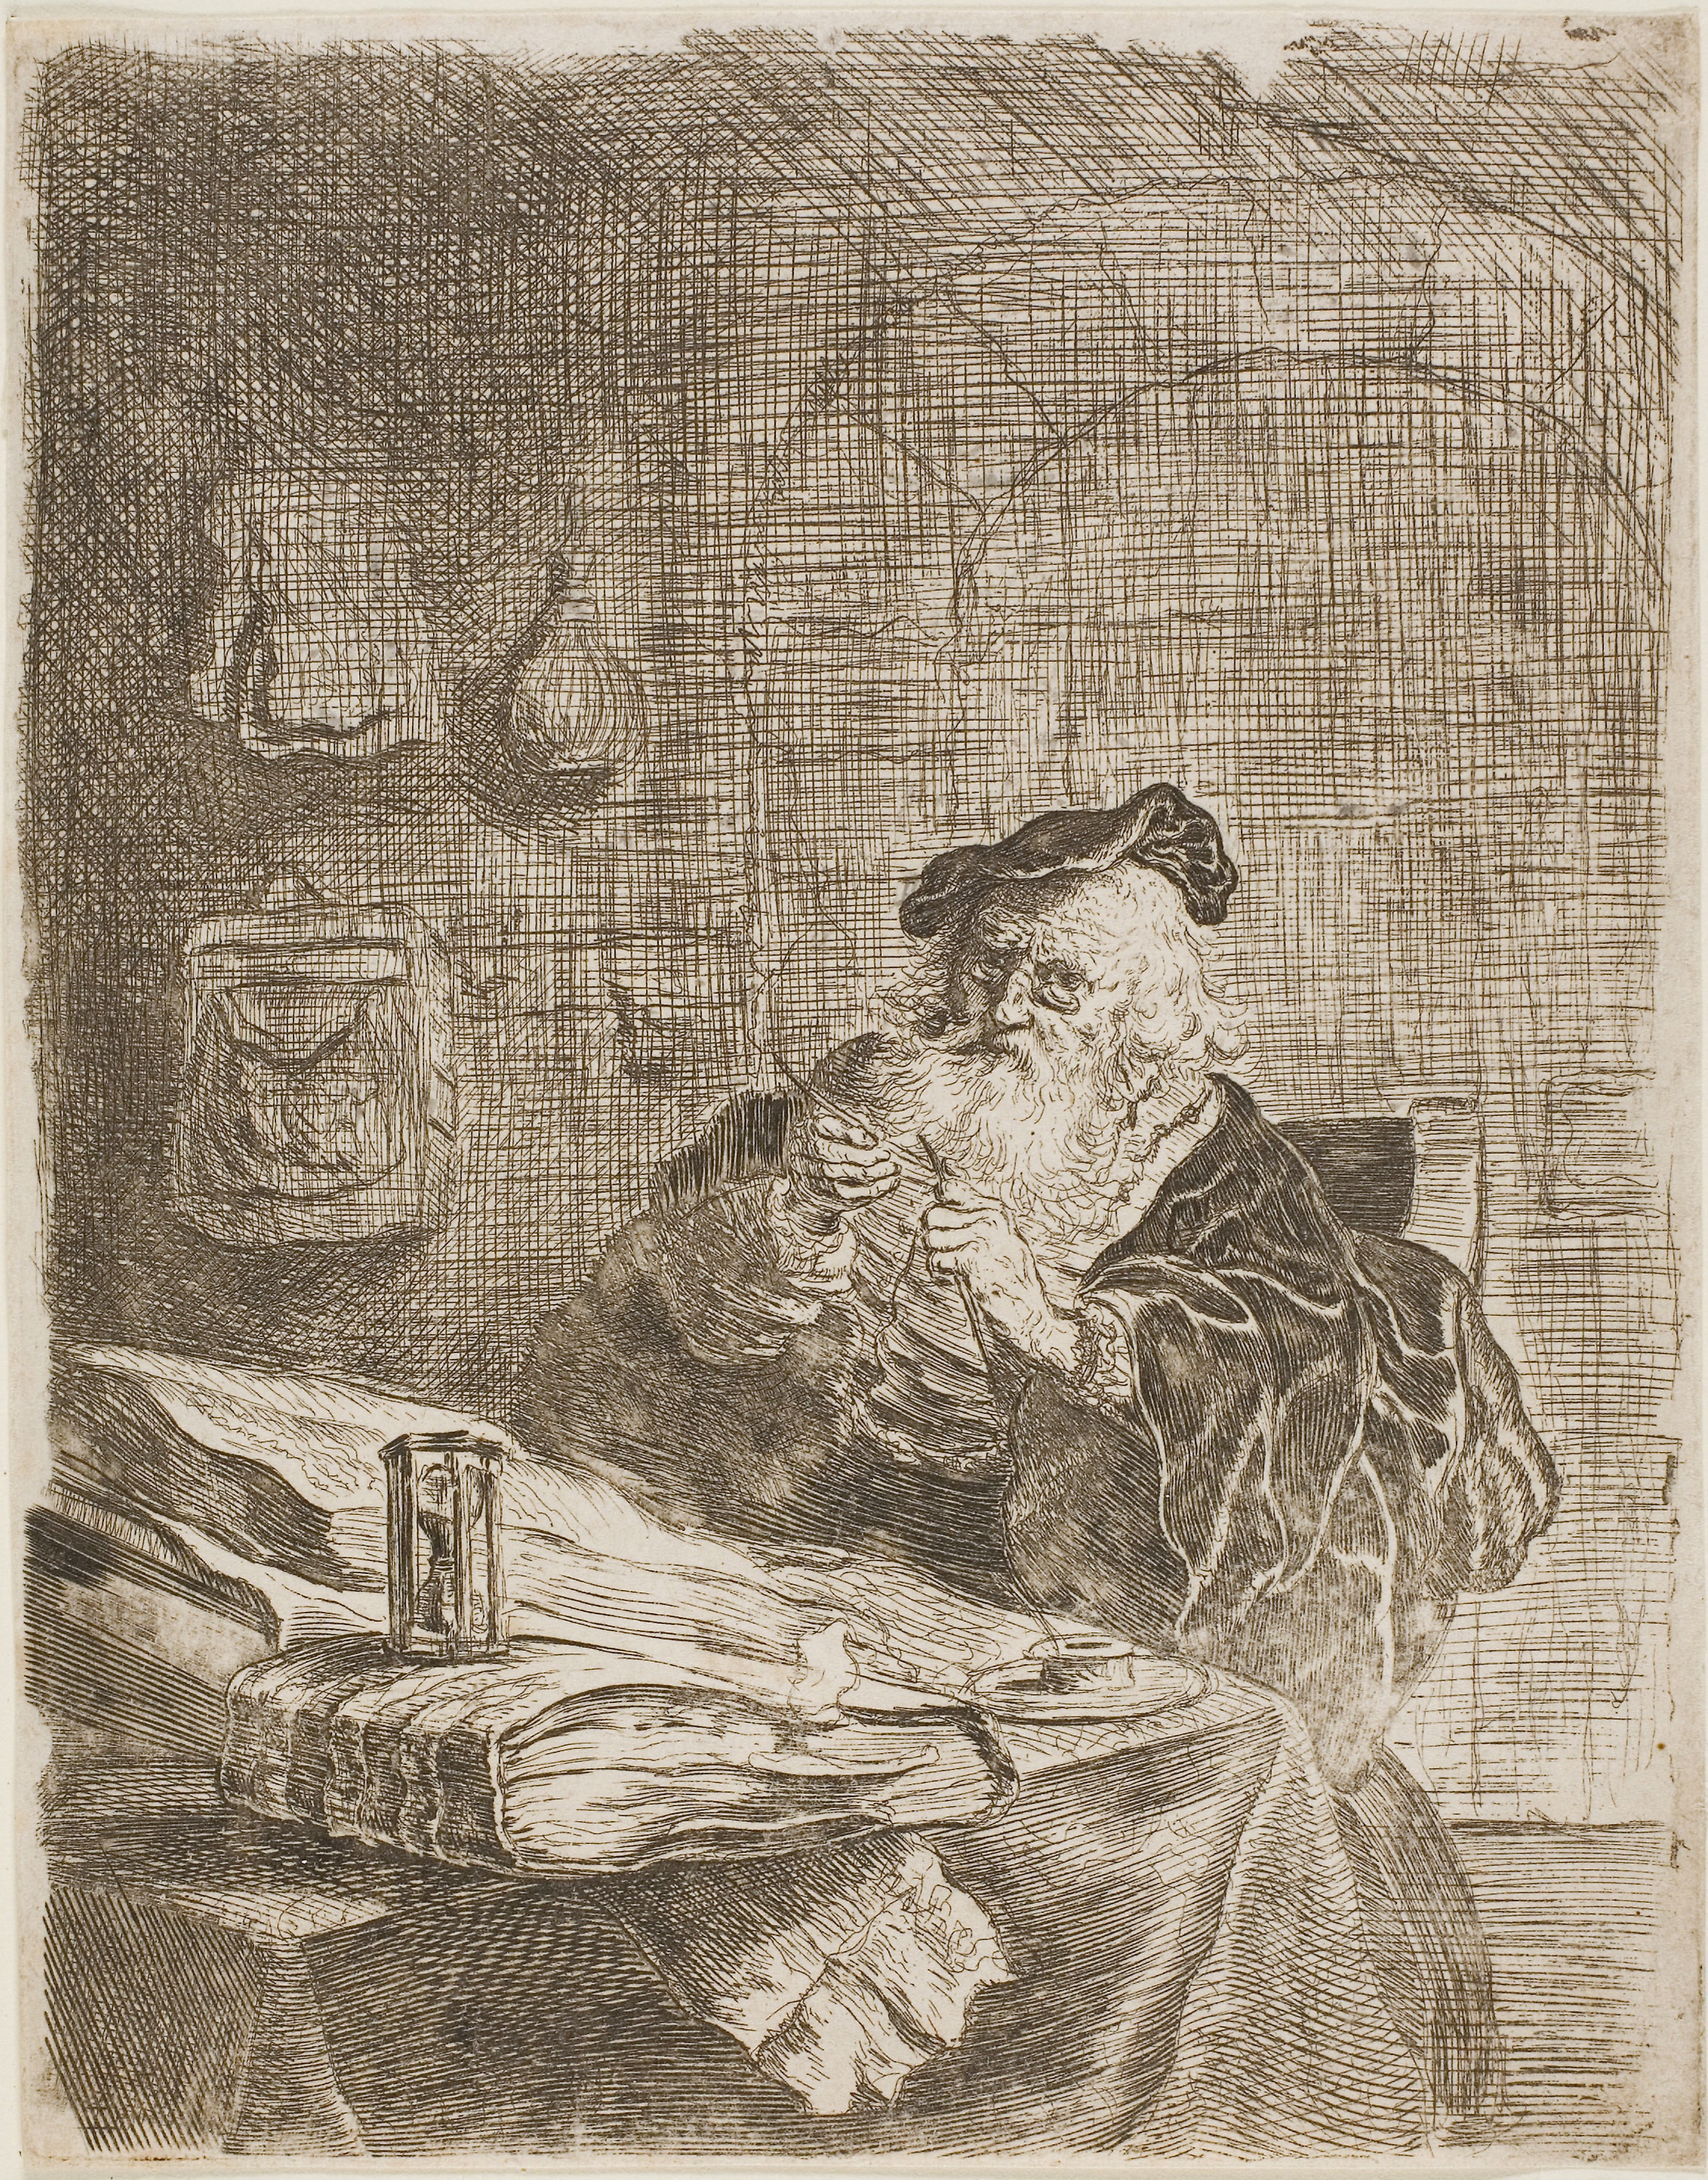
history, art, drawing, paper, illustration, artwork, black and white